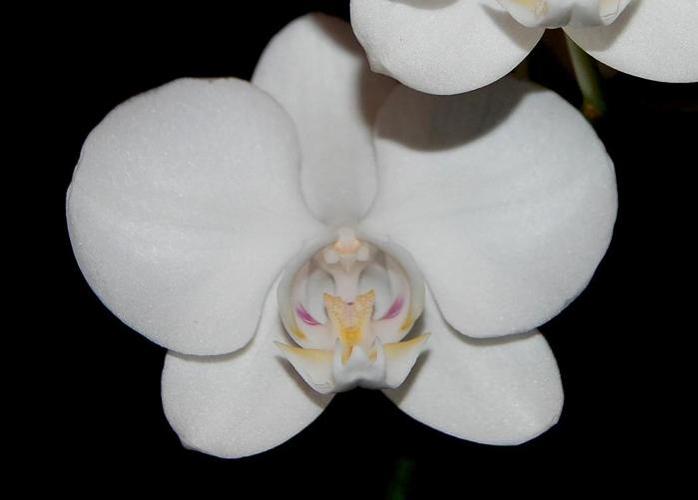
Label: moon orchid